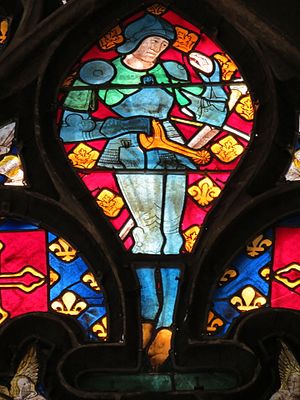
Jean 8. af Bourbon-Vendôme
Jean 8. af Bourbon-Vendôme var greve af Vendôme fra 1446 til 1477. Som ung deltog Jean i Hundredårskrigen på fransk side.